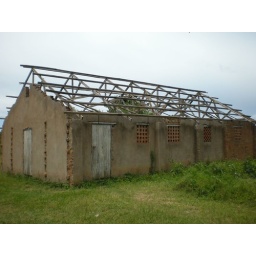
church next door that lost the roof in a windstorm